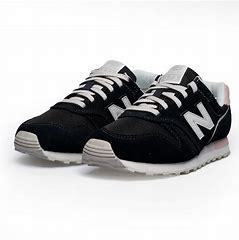
Brand: New
Model: Balance New Balance 373